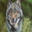
Label: wolf